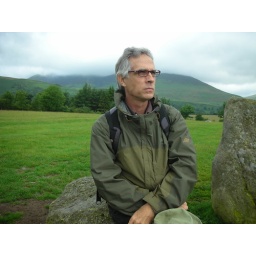
one wonders if the hills were bare when the stones were put in place